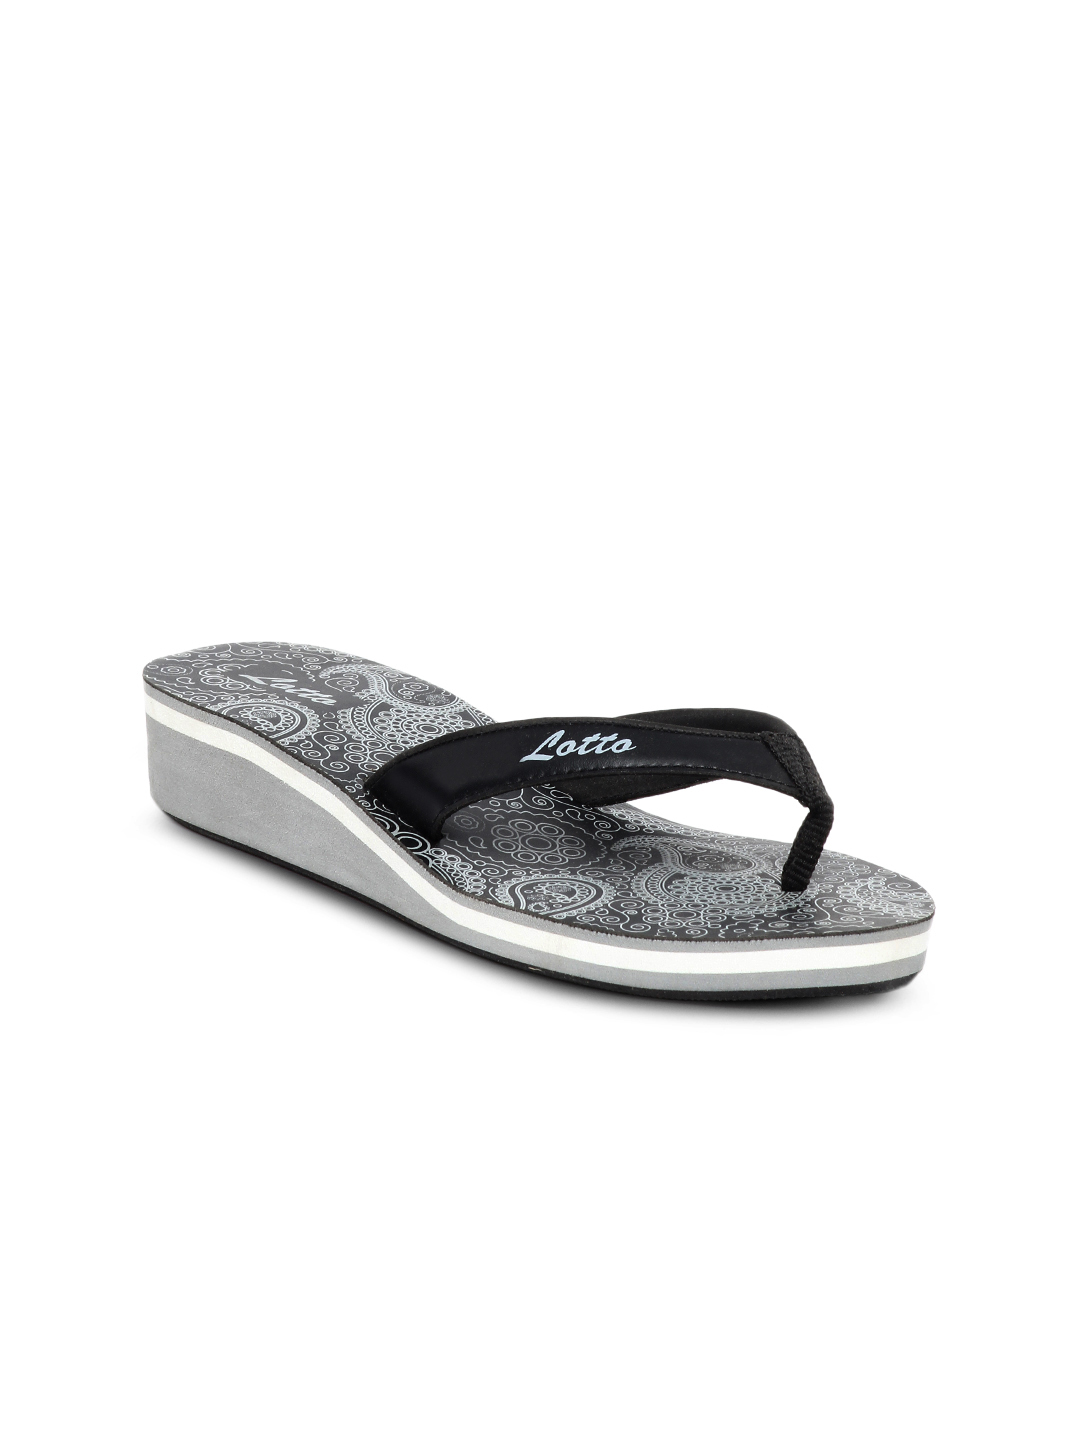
Lotto Women Black Flip Flops
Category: Footwear / Flip Flops / Flip Flops
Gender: Women
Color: Black
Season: Summer 2012
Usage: Casual